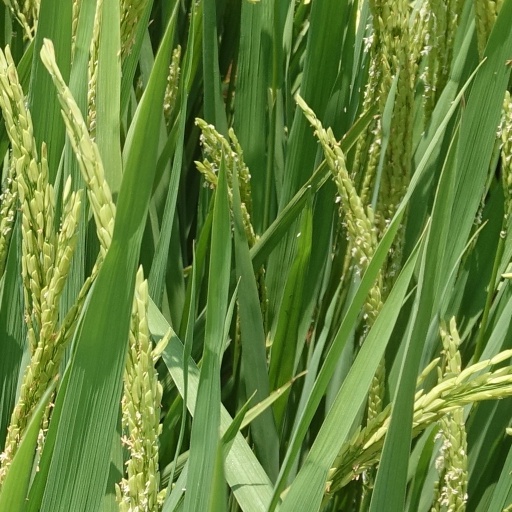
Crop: rice